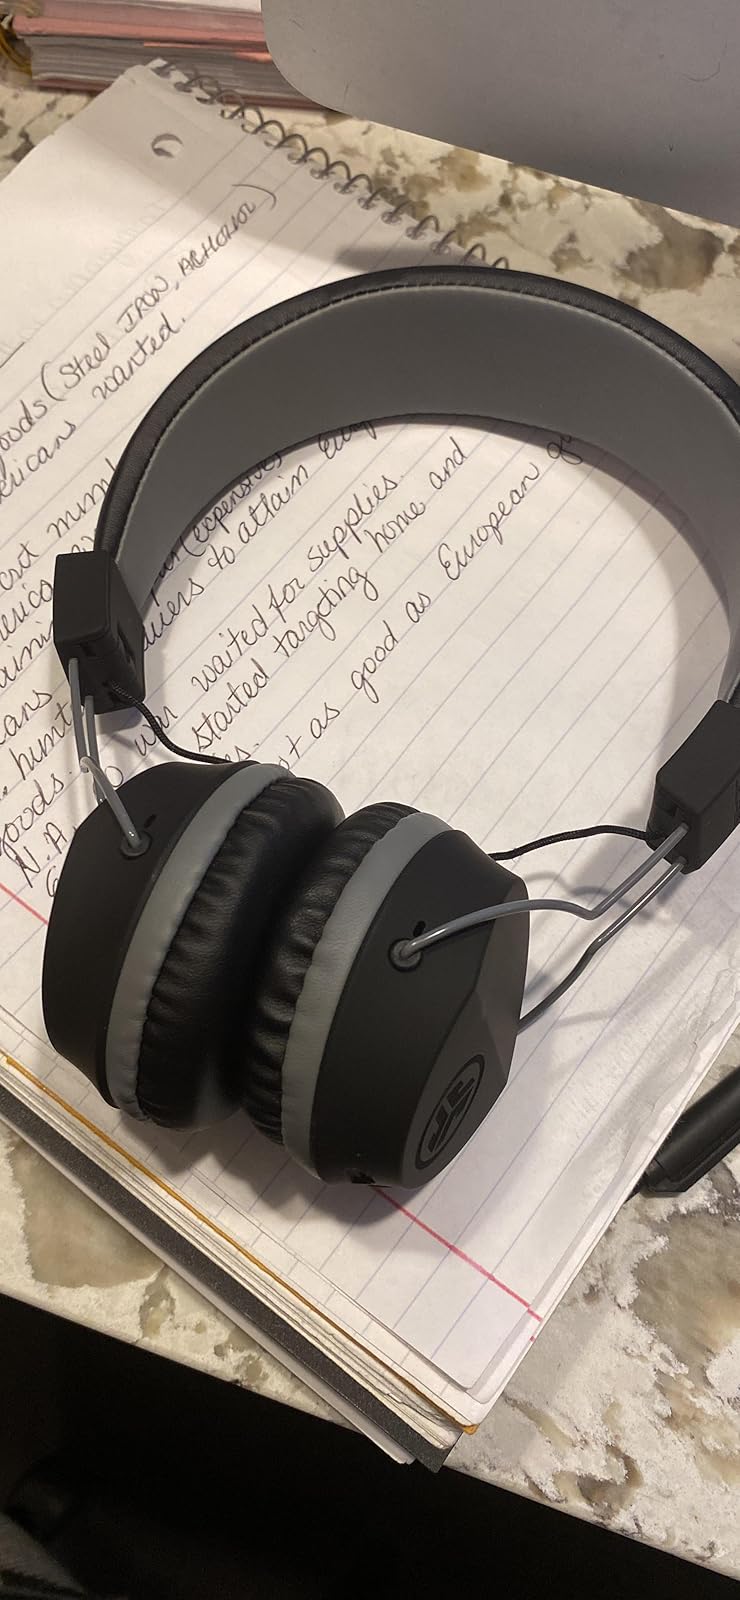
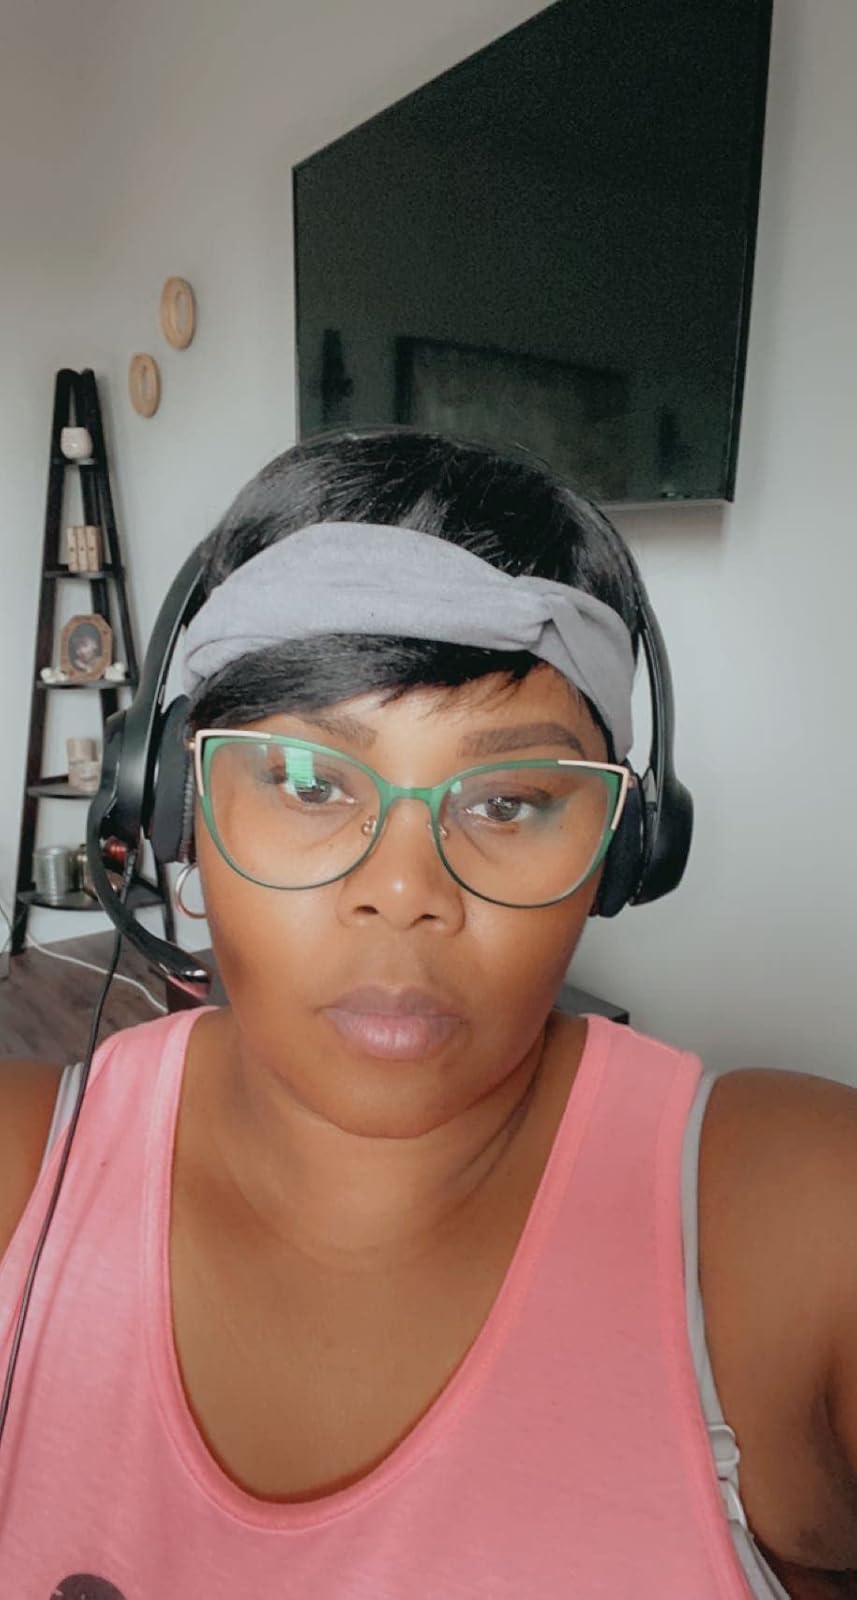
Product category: headphones
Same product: no